Describe the emotion expressed in this image:  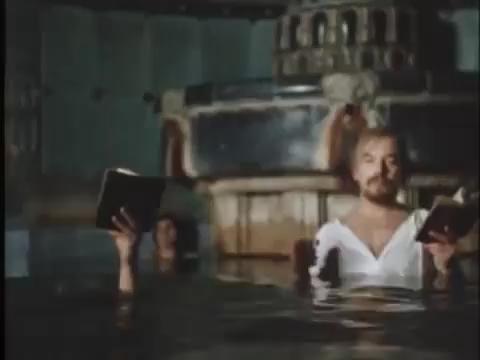
This person displays Suffering, valence and arousal with low intensity.